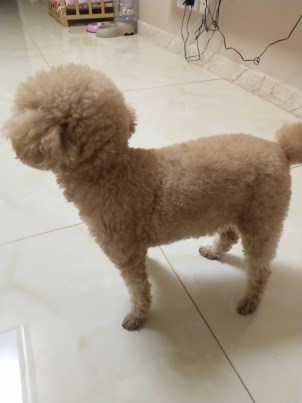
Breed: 7449-n000128-teddy